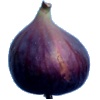
Label: Fig 1